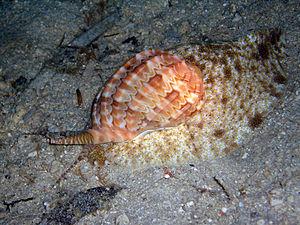
Les Harpidae forment une famille de gastéropodes dans l'ordre des Neogastropoda.
Harpa est un genre de mollusques appartenant à la classe des gastéropodes, genre-type de la famille des Harpidae.